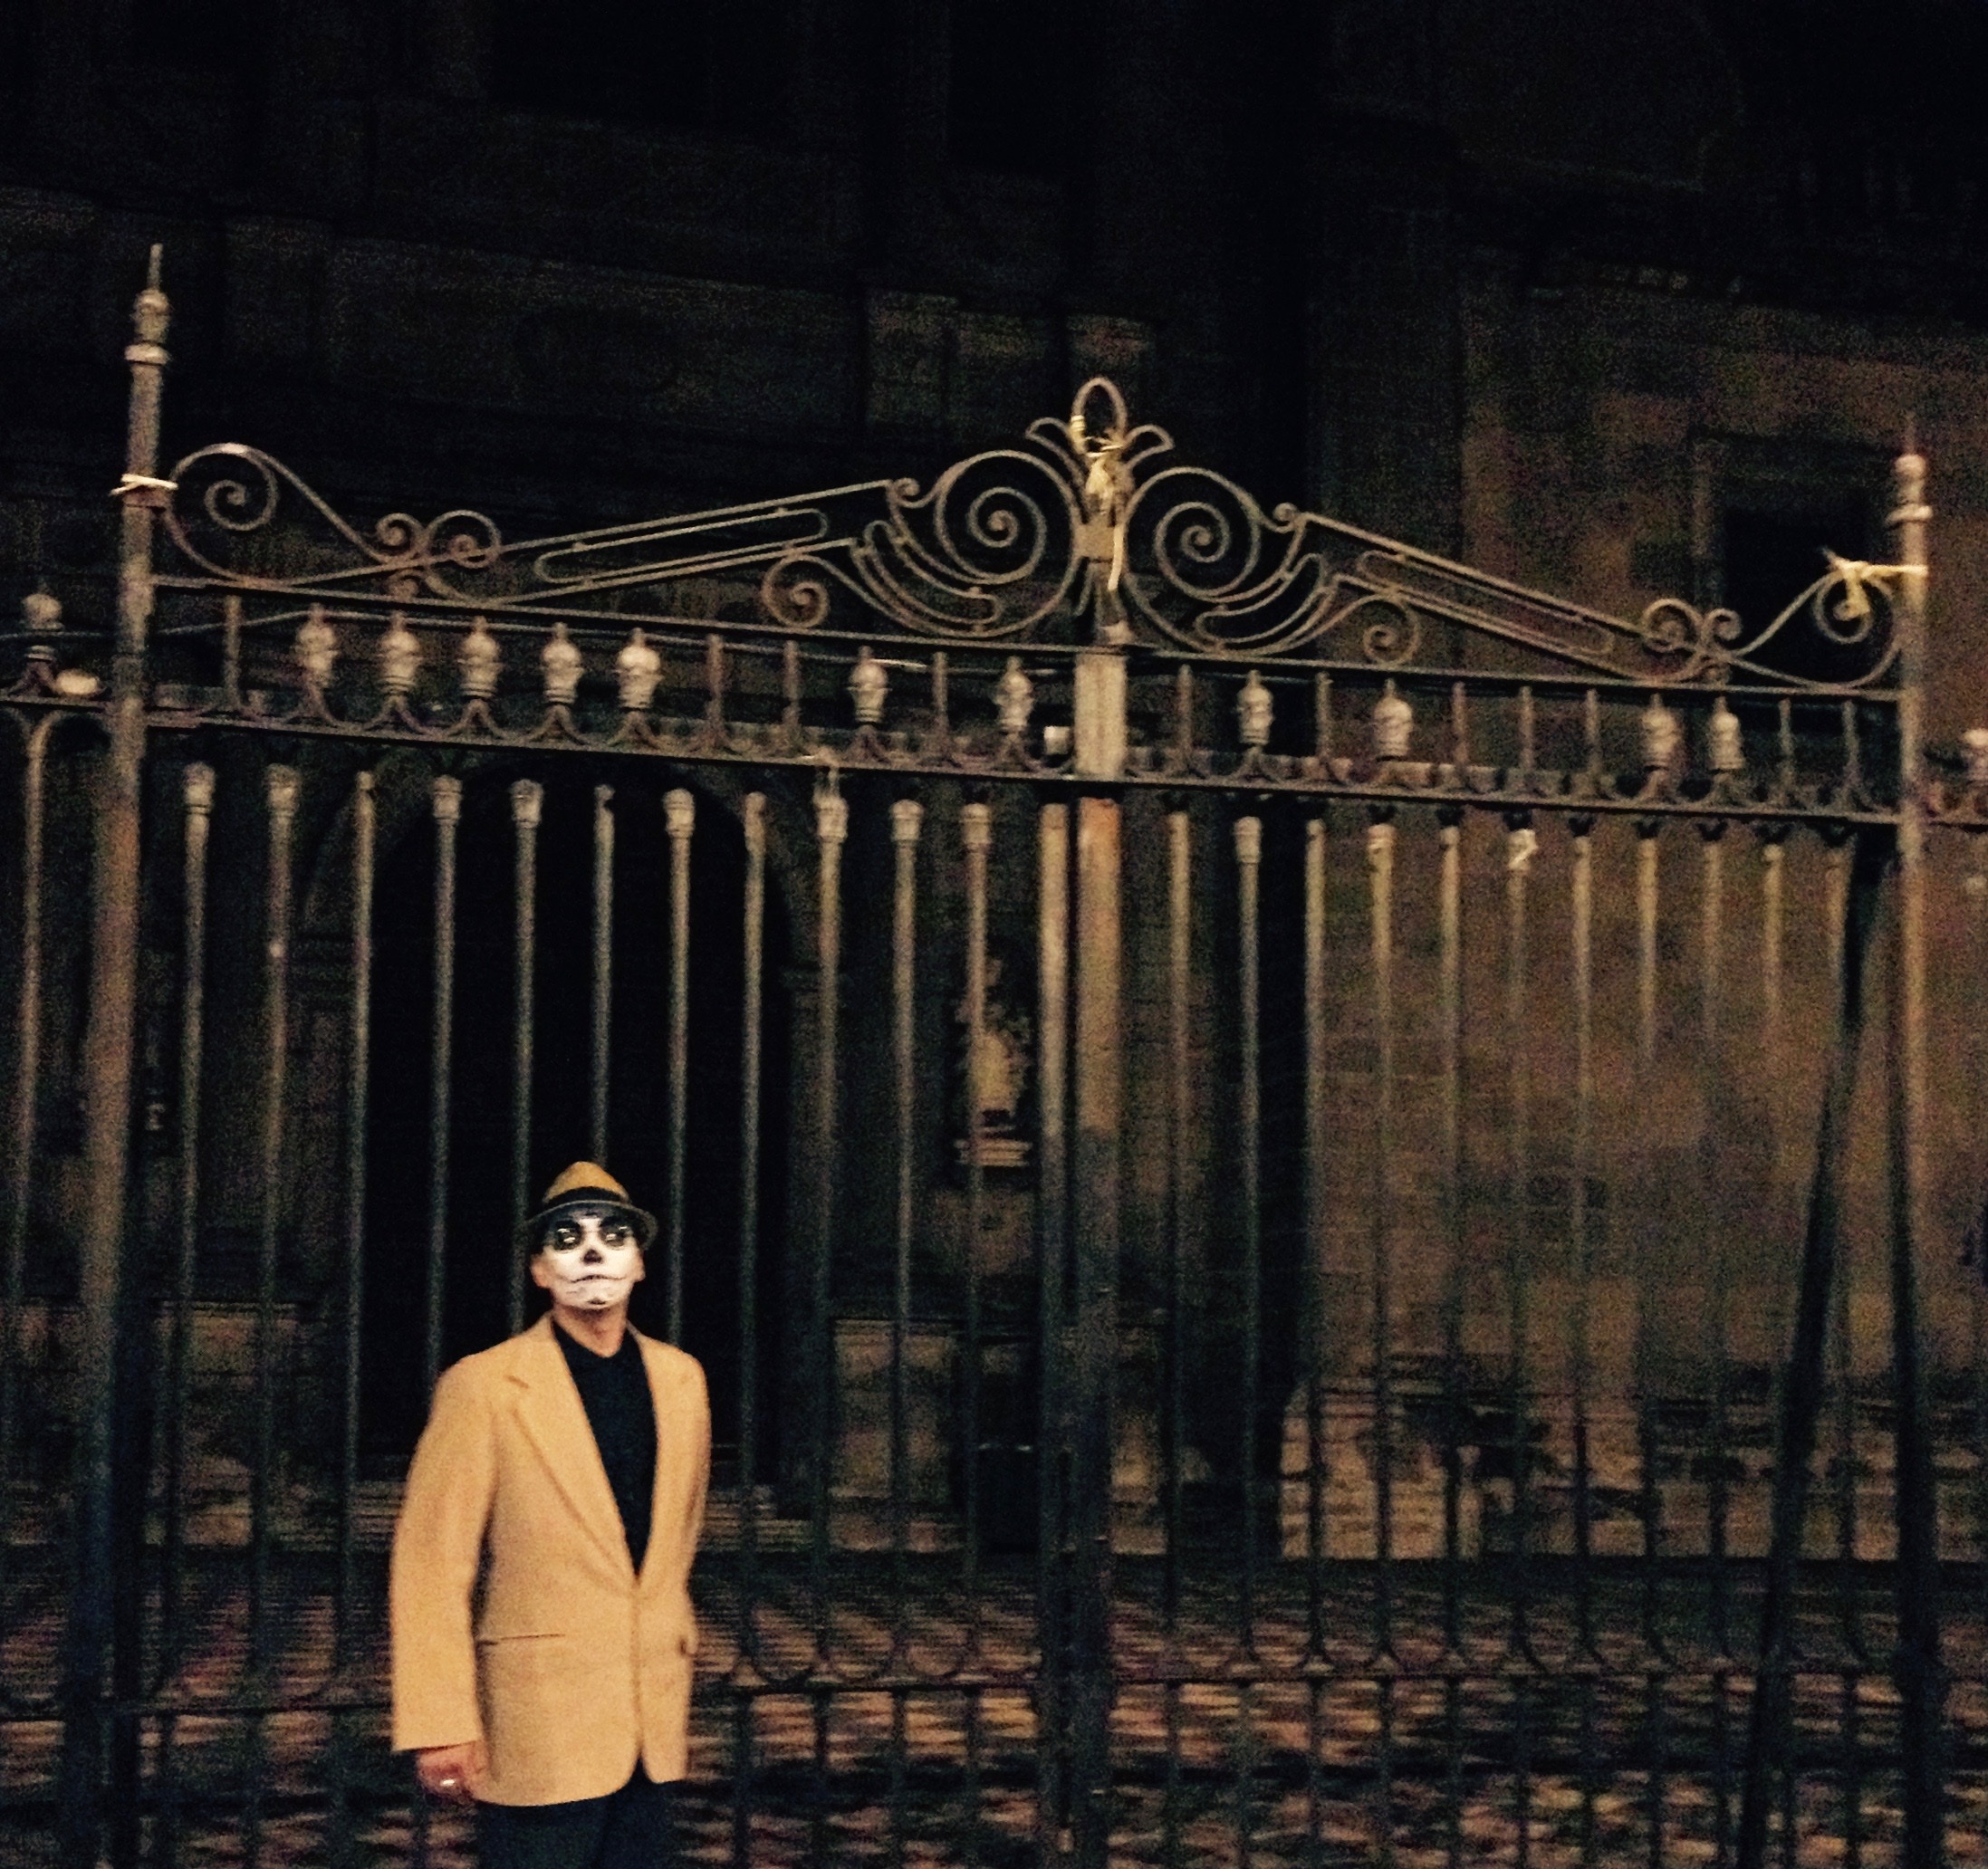
evening, darkness, cathedral, temple, photograph, image, gothic architecture